Kanye Zone

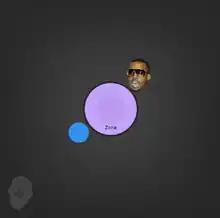
A gray square with a purple circle at the center: a smaller blue circle is below it on the left, and a small image of Kanye West's head is at its top right.

The player's left and right arrow keys and space bar control a bumper that moves around a purple circle. Kanye West, represented by his head, attempts to enter the circle while repeatedly rapping "Don't let me into my zone", and the player must hit him with the bumper—this causes him to disappear in a burst of dollar signs, and the player is rewarded with cash, added to a total displayed on the webpage. A silhouette of Kanye's head shows where he will next spawn, and an arrow inside it indicates what direction he will travel in. Play continues this way, with Kanye getting faster and the zone getting bigger, until the player fails to prevent Kanye from entering the zone, when they are presented with a message declaring they have lost; an image of rapper Jay-Z's head joins that of West, and the lyric "I'm definitely in my zone" is heard. If the player's cash score is high enough, it is added to a leaderboard on the right of the page.